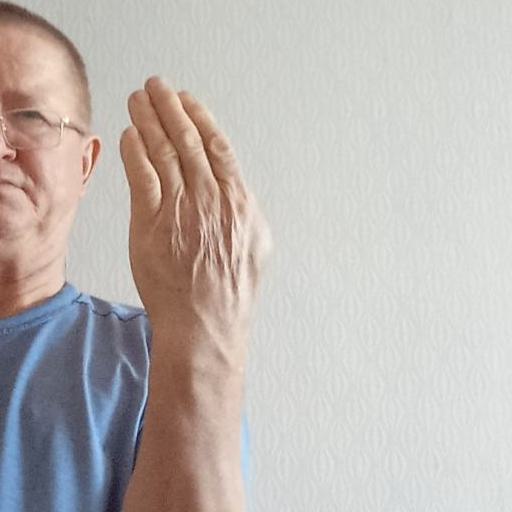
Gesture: stop_inverted